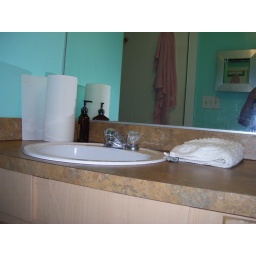
I would like granite countertops in bathroom and the mirror to be removed and repalced